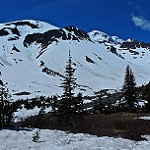
Label: glacier